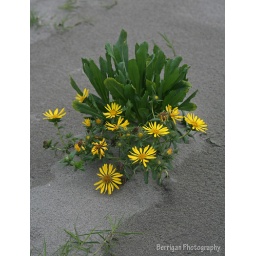
Yellow flowers grow in the sand in Ocean Shores, WA.